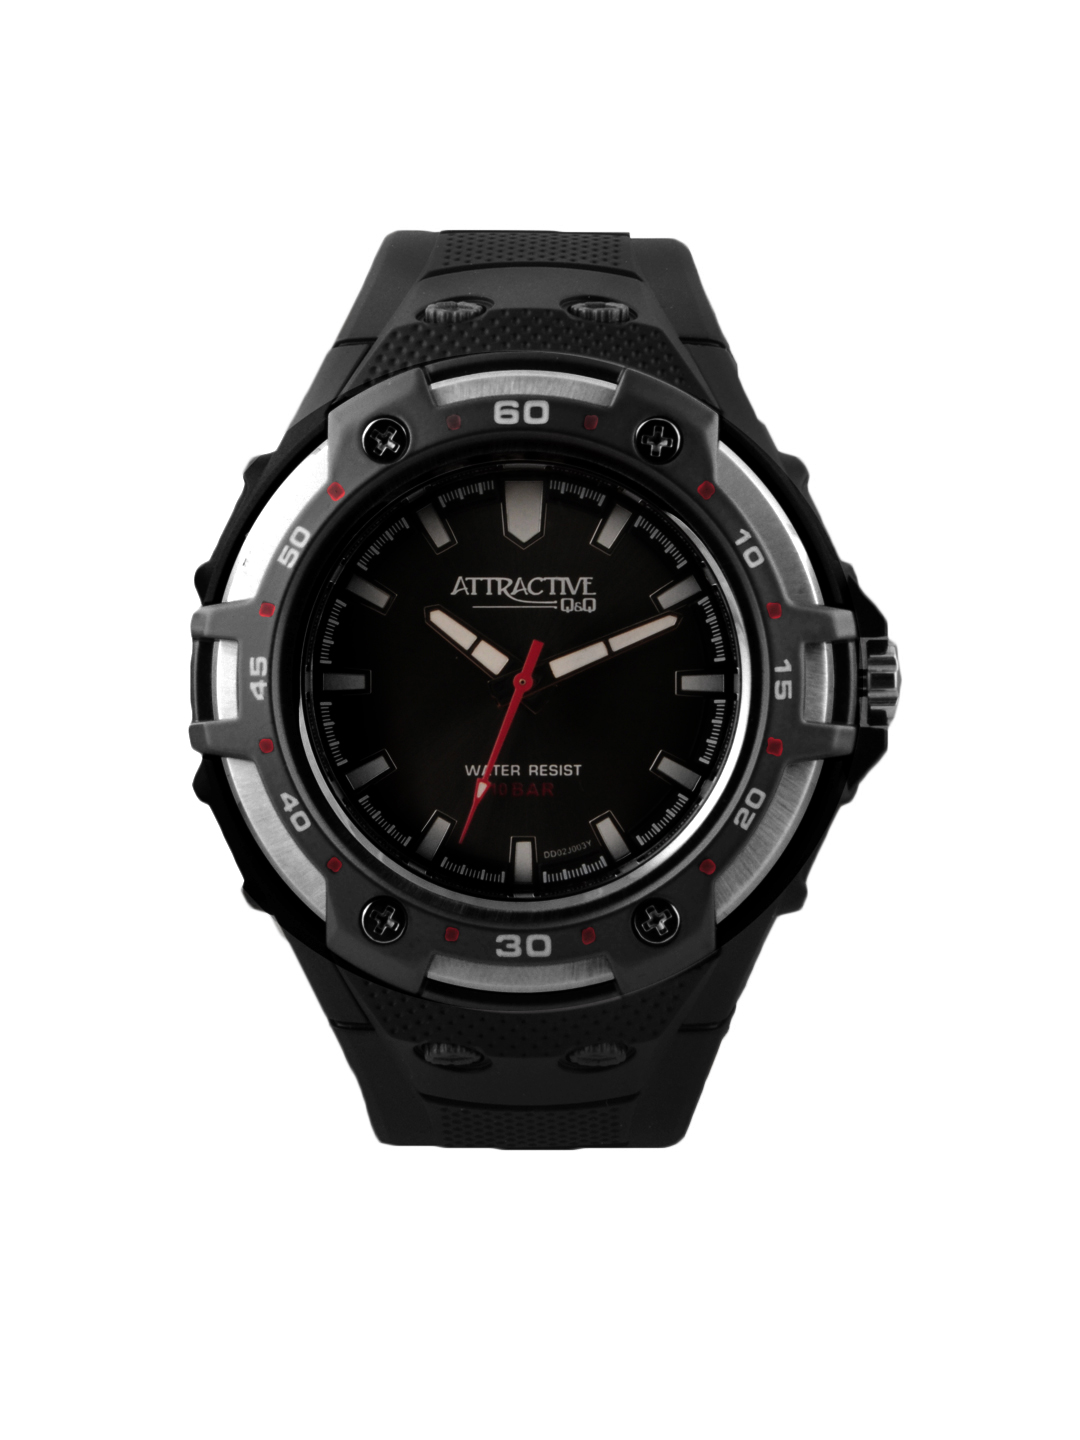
Q&Q Men Black Dial Watch DD02J001Y
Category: Accessories / Watches / Watches
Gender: Men
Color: Black
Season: Winter 2016
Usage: Casual